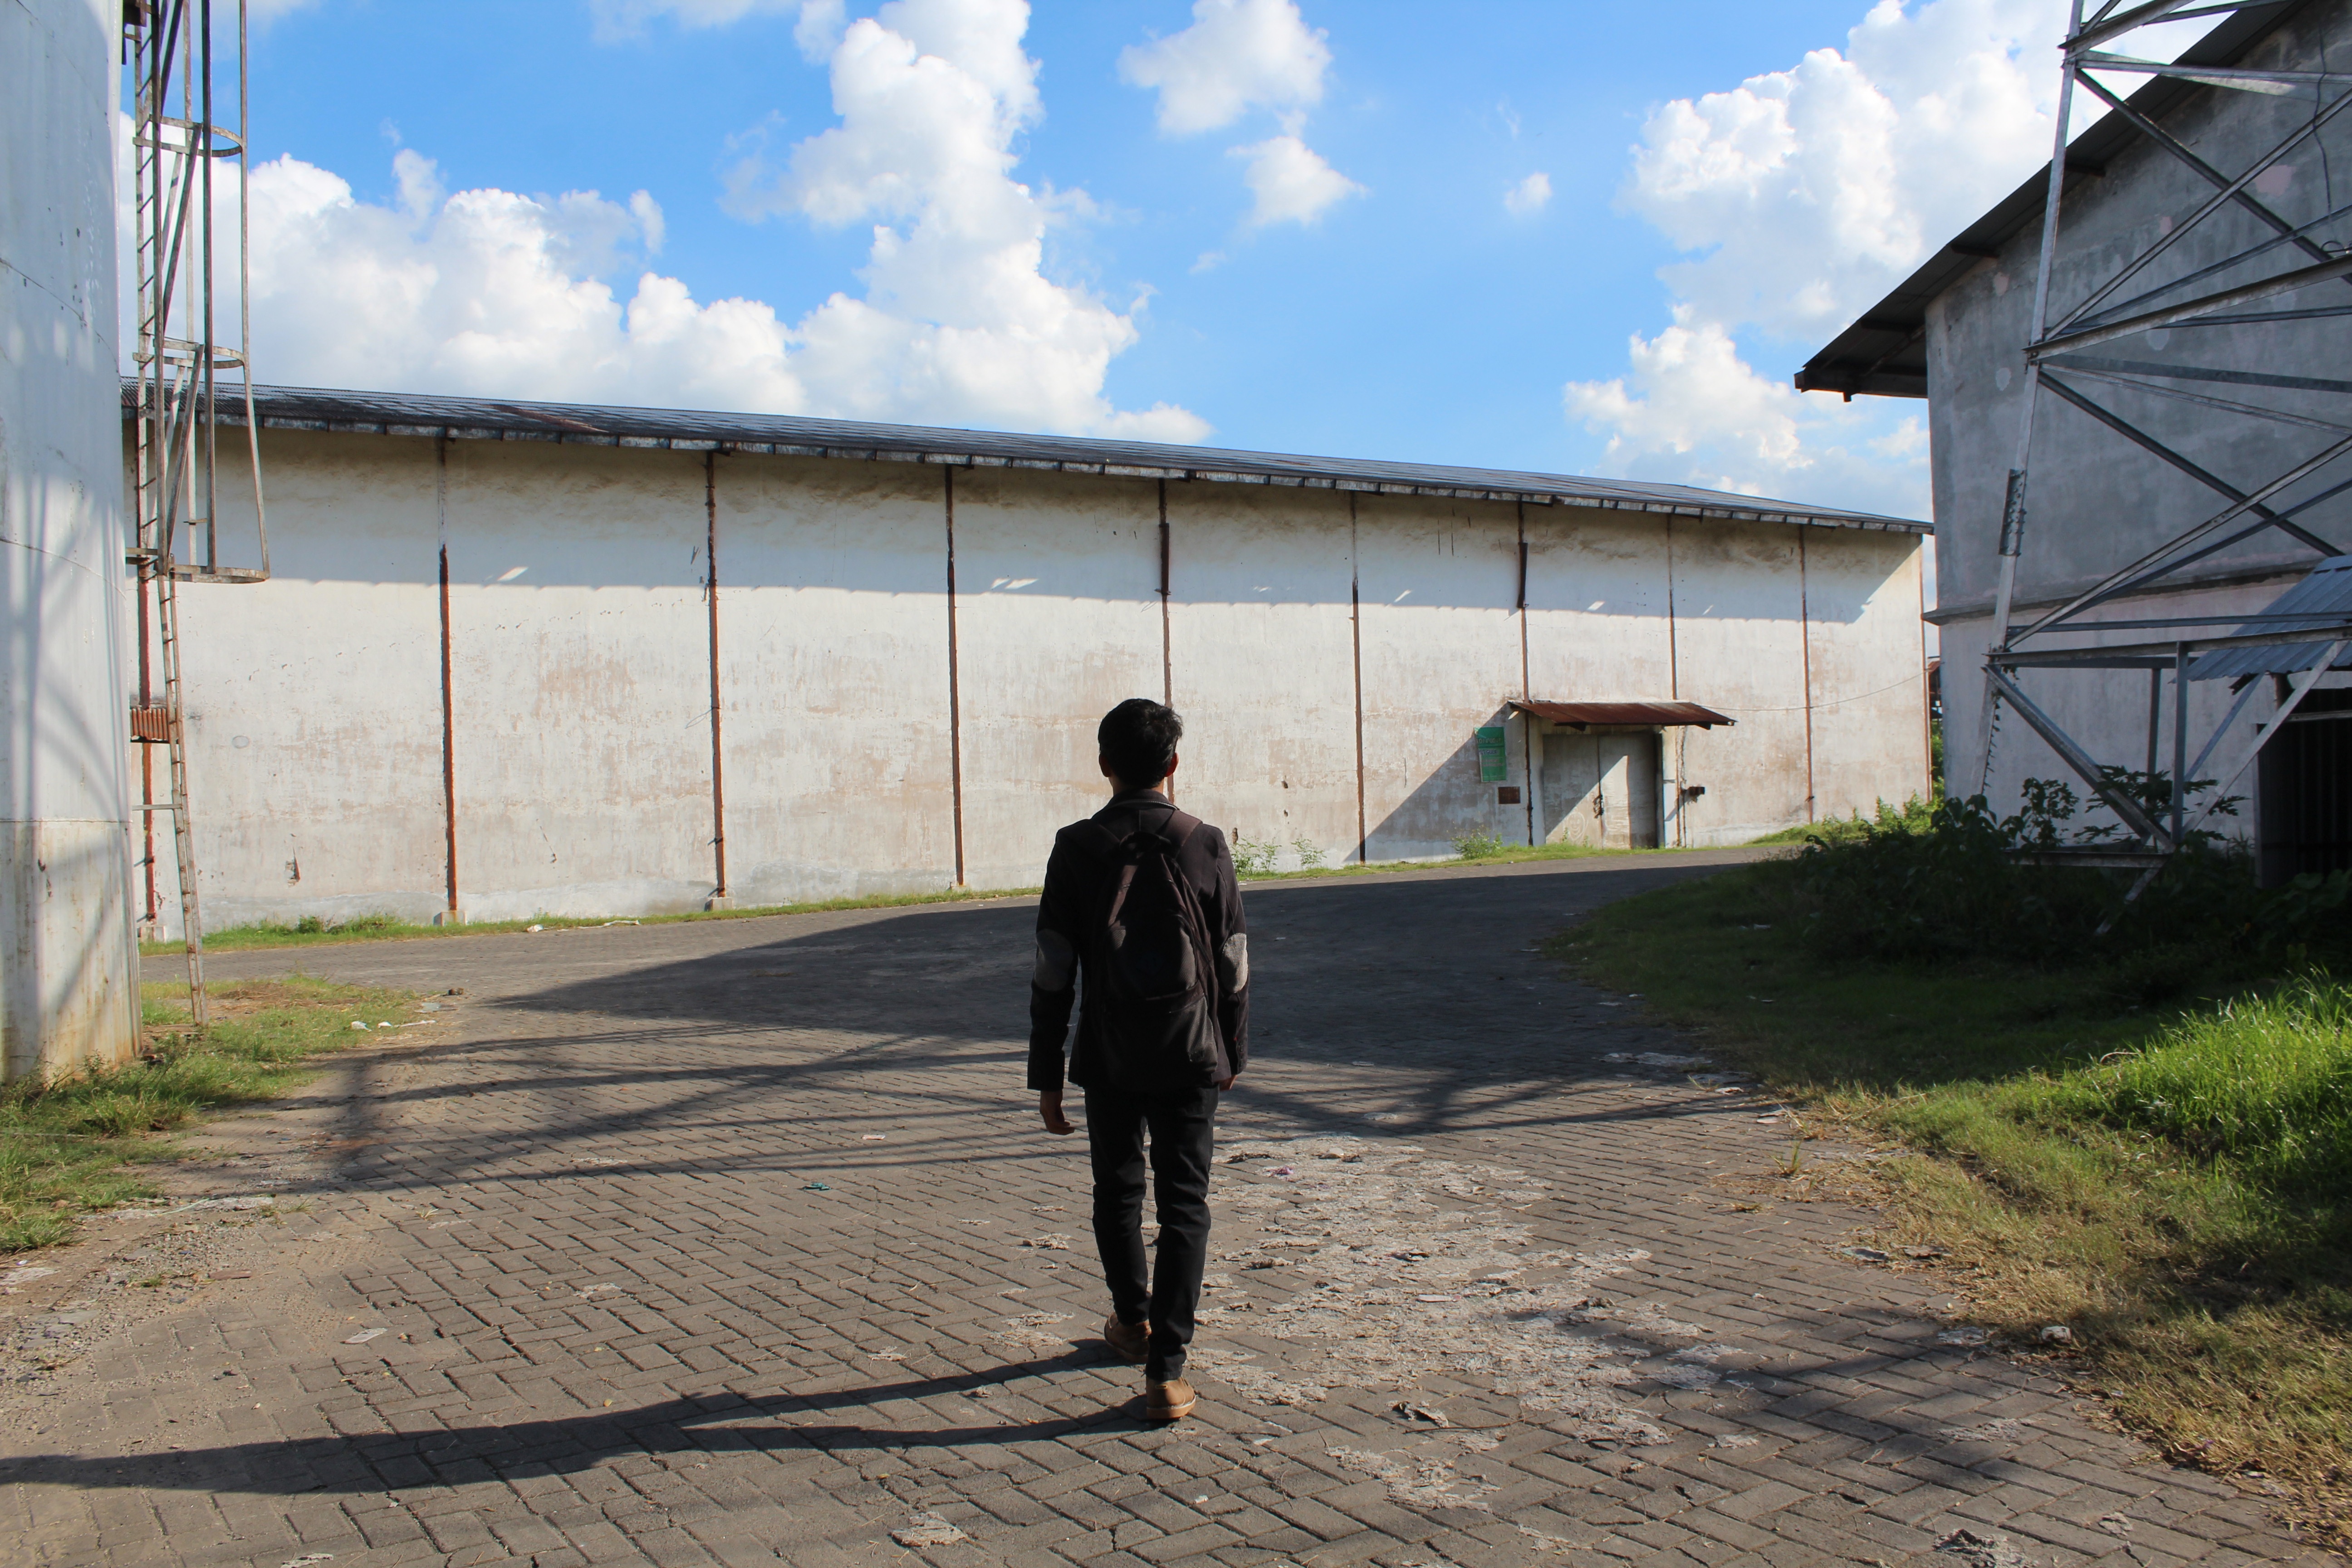
landscape, tree, grass, cloud, architecture, plant, sky, road, house, building, recreation, facade, infrastructure, rural area, residential area